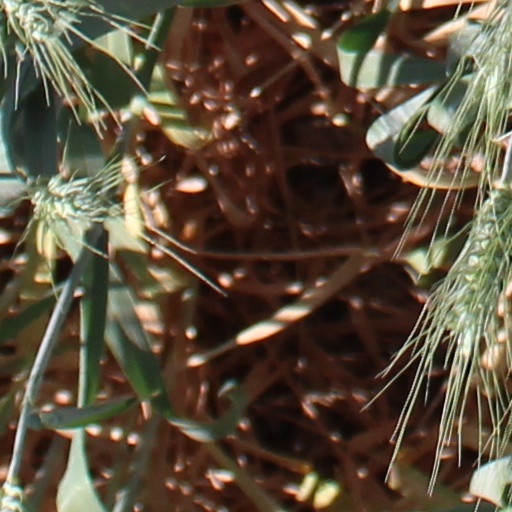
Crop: wheat